Water supply and sanitation in Uruguay

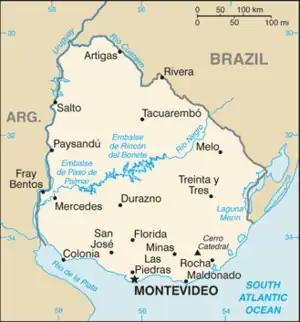
"Source": CIA World Factbook

Like many other developing countries Uruguay sought private sector participation in water supply and sanitation to improve efficiency and service quality. This was done through two concessions for secondary cities in the department of Maldonado, home to many tourist resorts and the town Punta del Este. The first concession was granted in 1993 to Aguas de la Costa, a Uruguayan firm which later became majority-owned by Aguas de Barcelona, itself a subsidiary of the French firm Suez. The second concession was granted in 2000 to URAGUA, a subsidiary of Aguas de Bilbao of Spain.